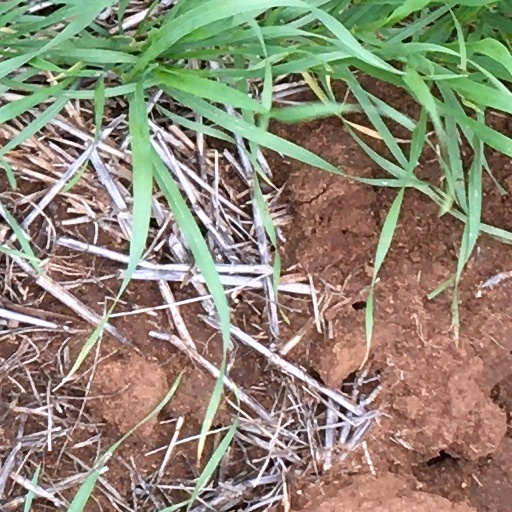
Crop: wheat